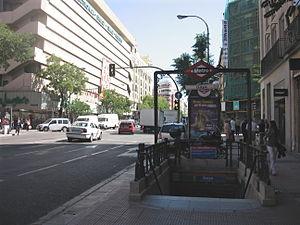
Goya est une station des lignes 2 et 4 du métro de Madrid, en Espagne.